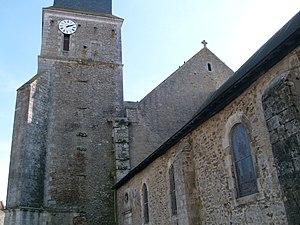
Vue du clocher et de la partie romane de l'église Notre-Dame d'Olonne-sur-mer.
Les Sables-d’Olonne est une commune nouvelle française, sous-préfecture du département de la Vendée dans la région des Pays-de-la-Loire.
Olonne-sur-Mer est une ancienne commune du Centre-Ouest de la France, située dans le département de la Vendée en région Pays de la Loire.
Cet article recense les monuments historiques de la Vendée, en France.
Cet article recense les monuments historiques français classés en 1908.